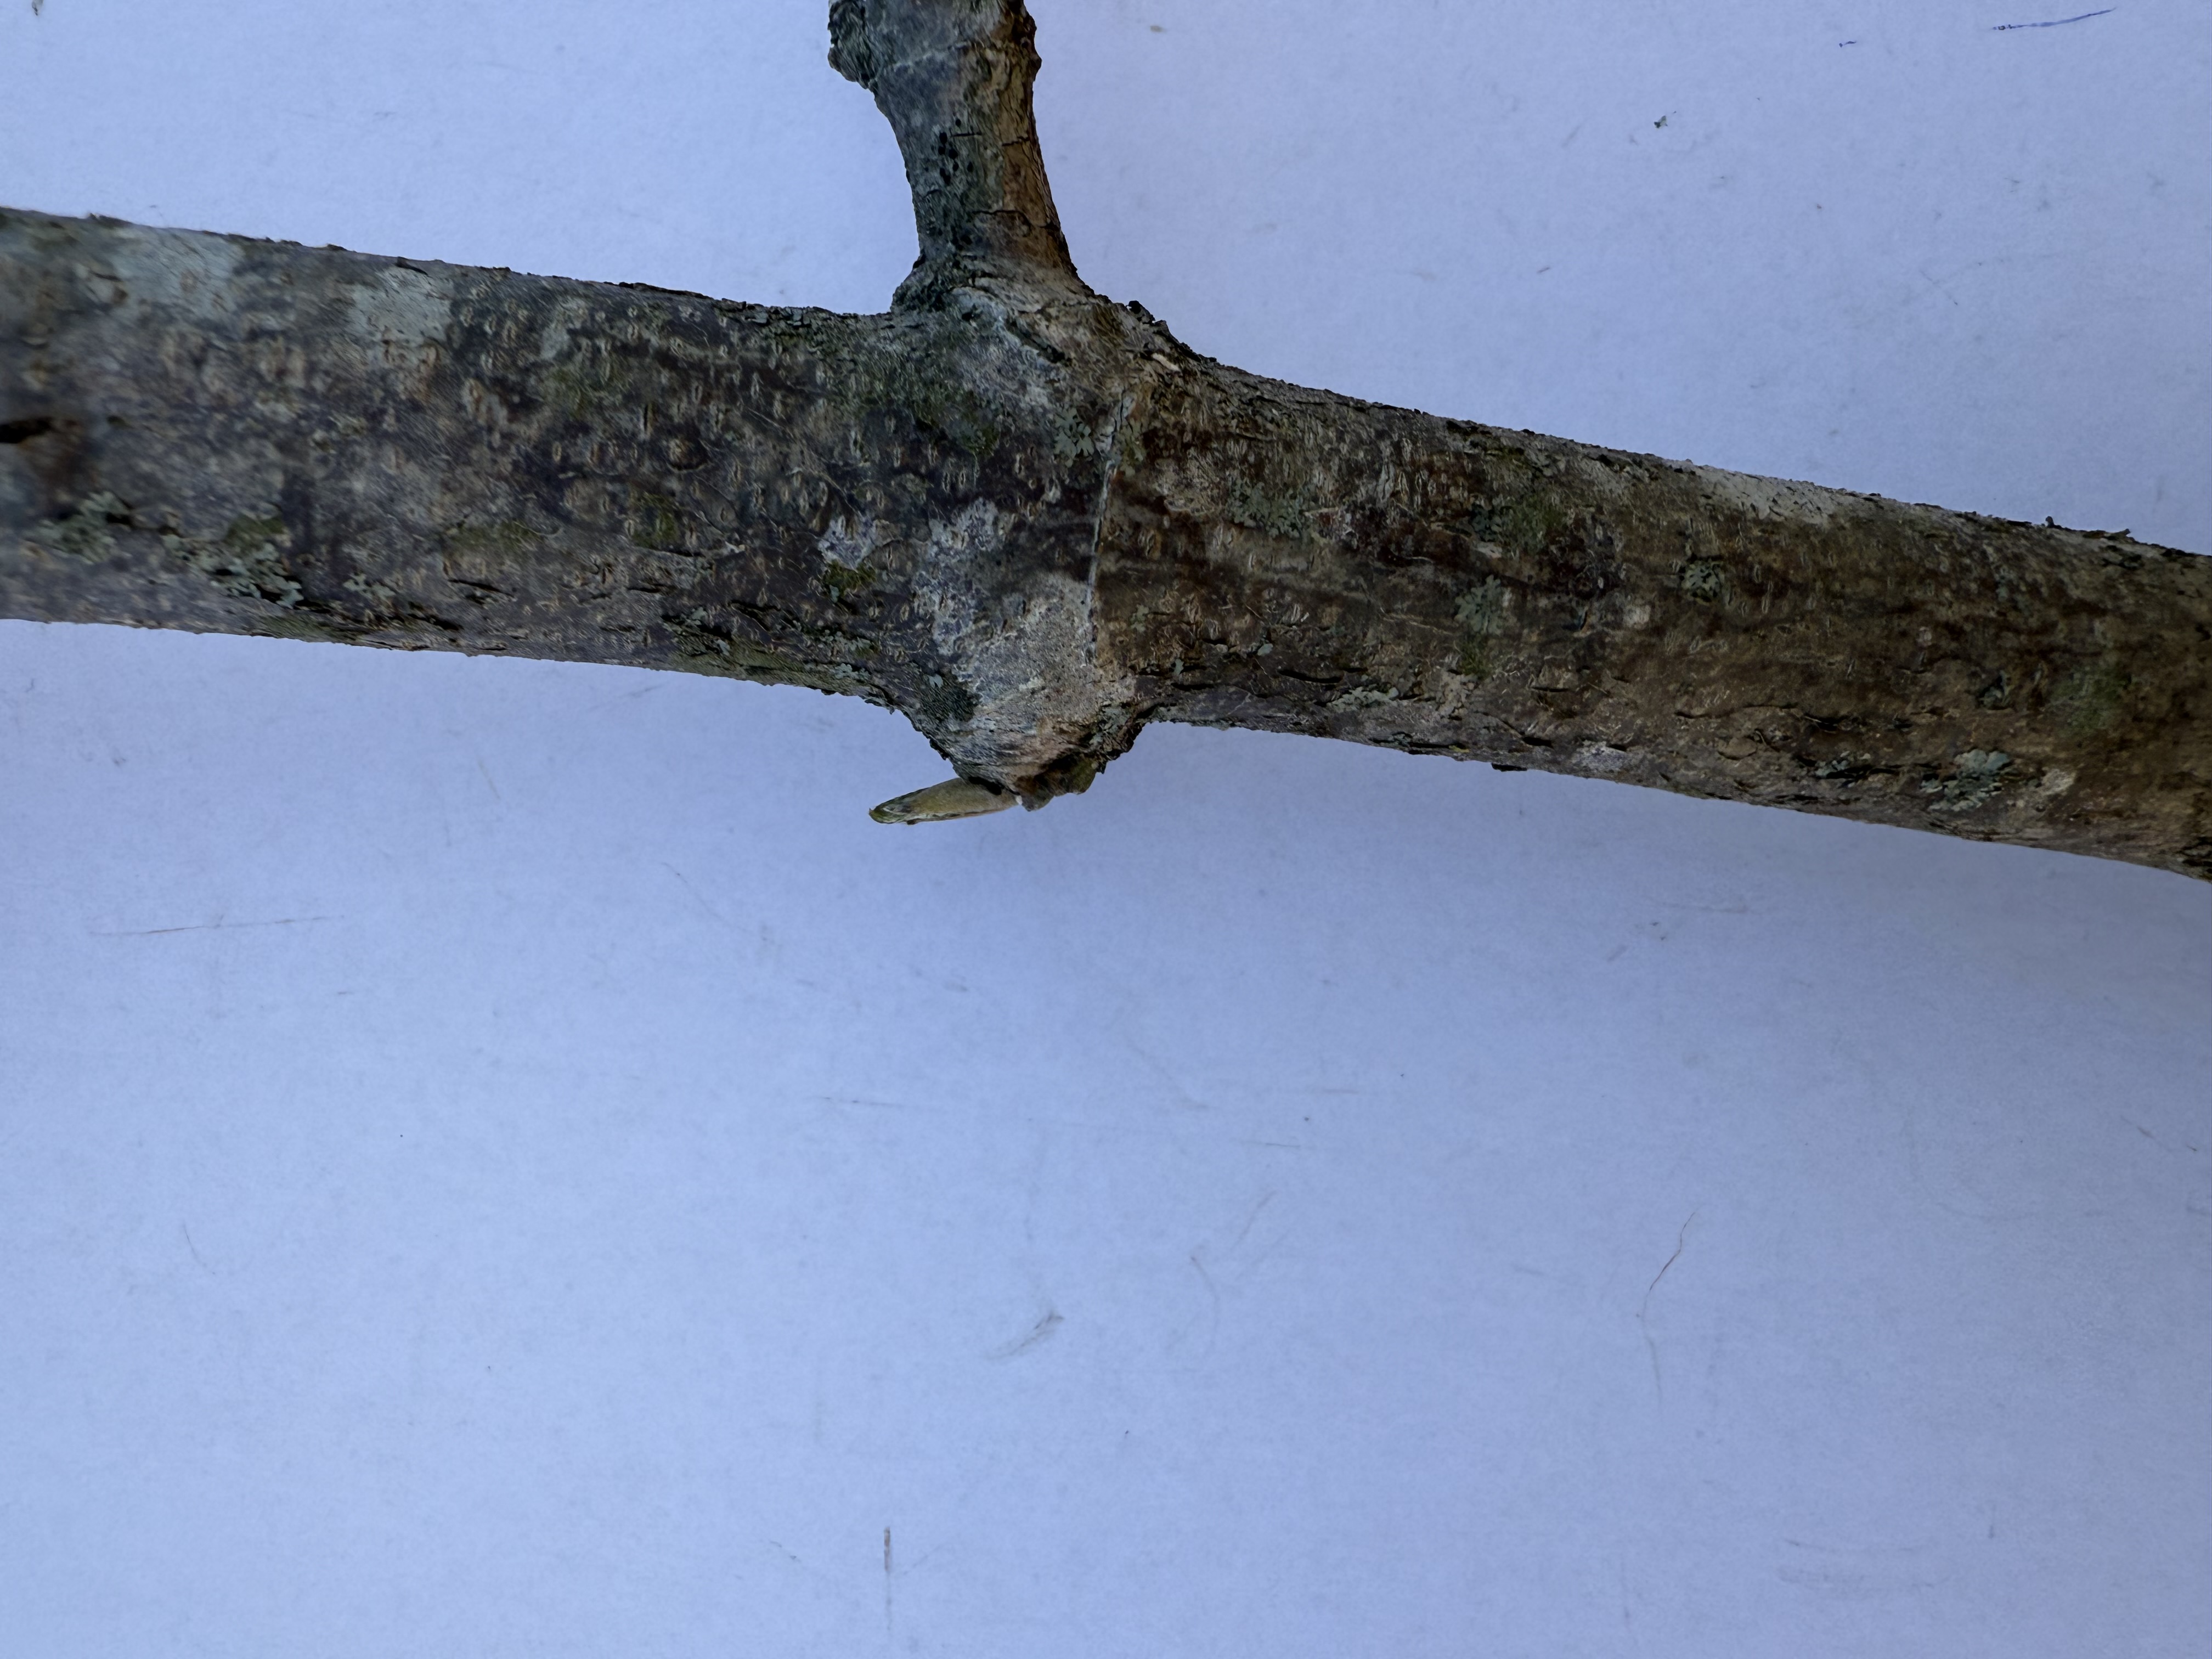
Variety: Cornelian Cherry